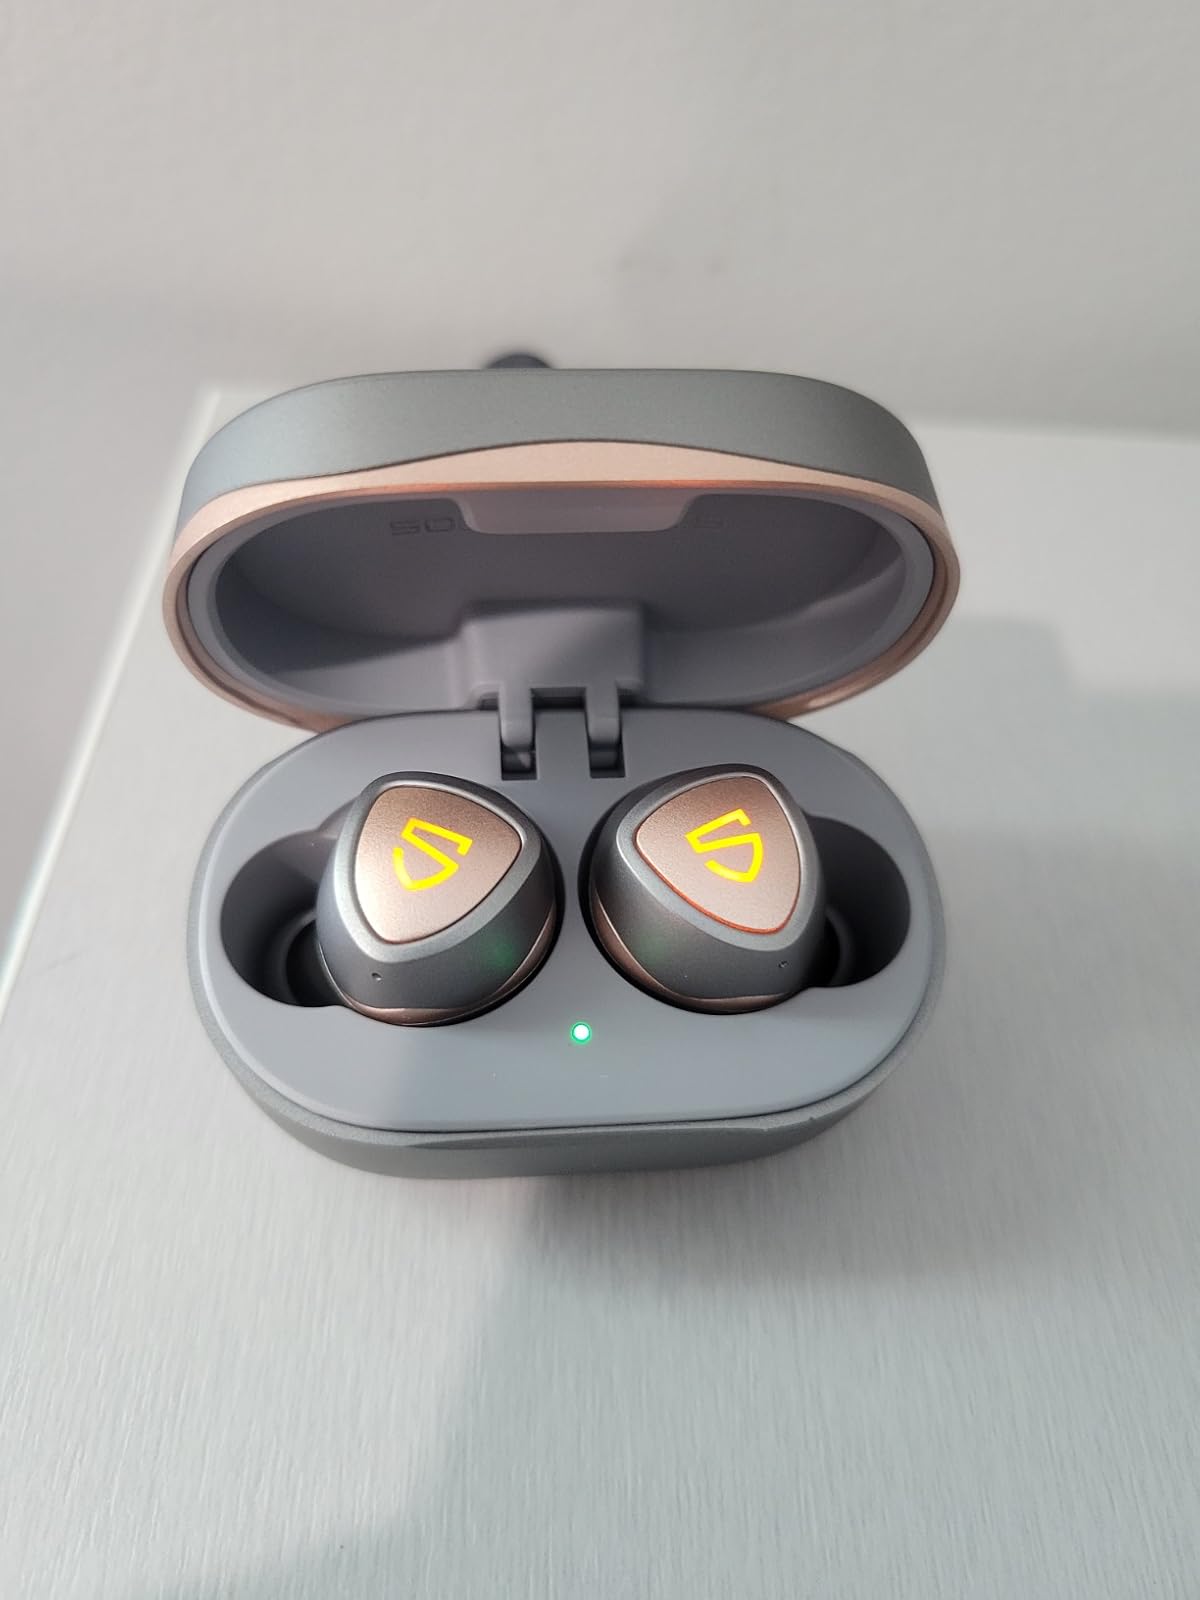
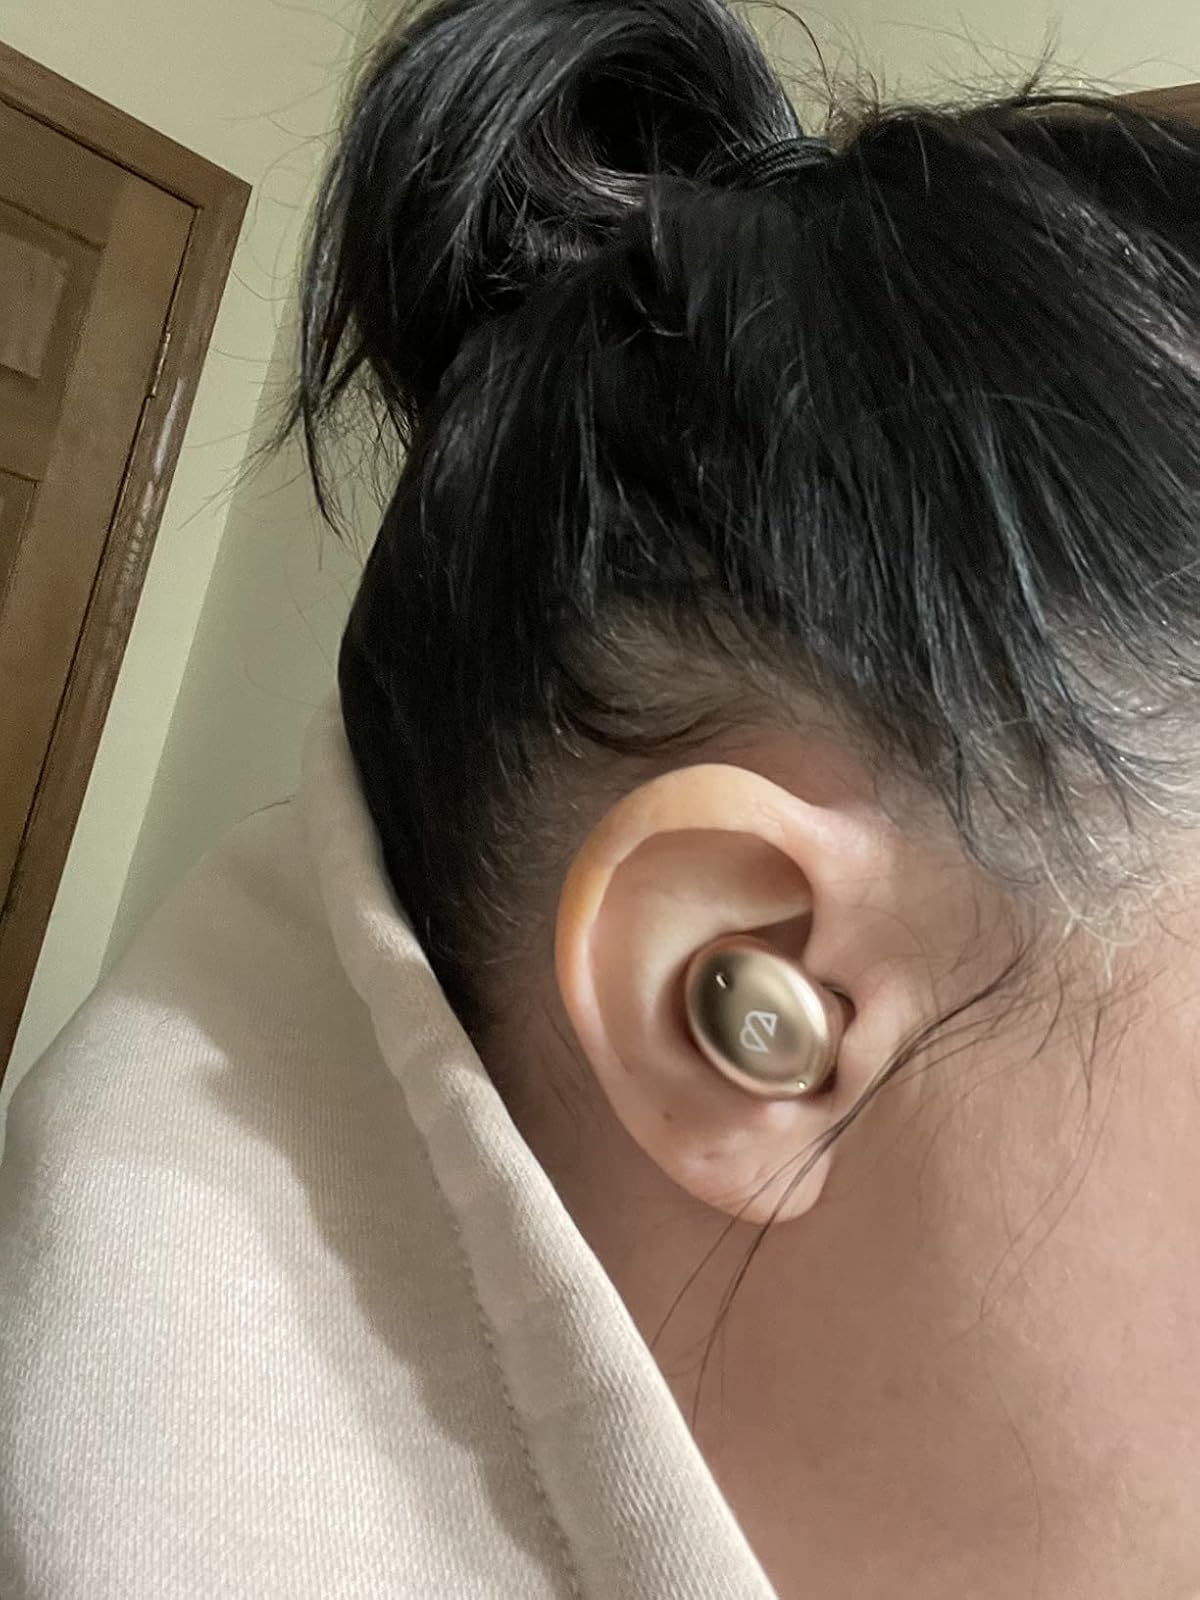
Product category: earbuds
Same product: no